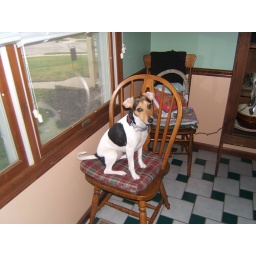
Jazzie in her favorite chair , where she looks for boy doggies to go out and smell